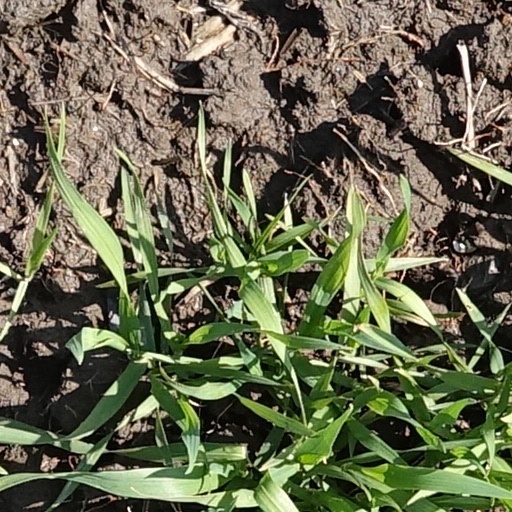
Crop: wheat